Bill Ayling

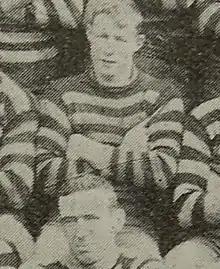
Ayling in 1903

William Ayling (26 July 1878 – 8 January 1950) was an Australian rules footballer who played with Collingwood in the Victorian Football League (VFL).